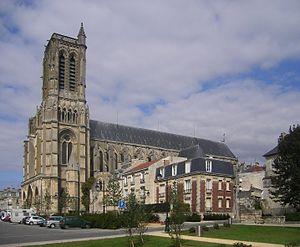
La basilique-cathédrale Saint-Gervais-et-Saint-Protais est une cathédrale catholique romaine de style gothique classique située à Soissons dans le département français de l'Aisne en région Hauts-de-France, à 99 km au nord-est de Paris.
Le diocèse de Soissons est un diocèse de l'Église catholique romaine française couvrant le département de l'Aisne, dans la région Hauts-de-France correspondant à la province ecclésiastique de Reims. Le siège épiscopal est localisé à Soissons.